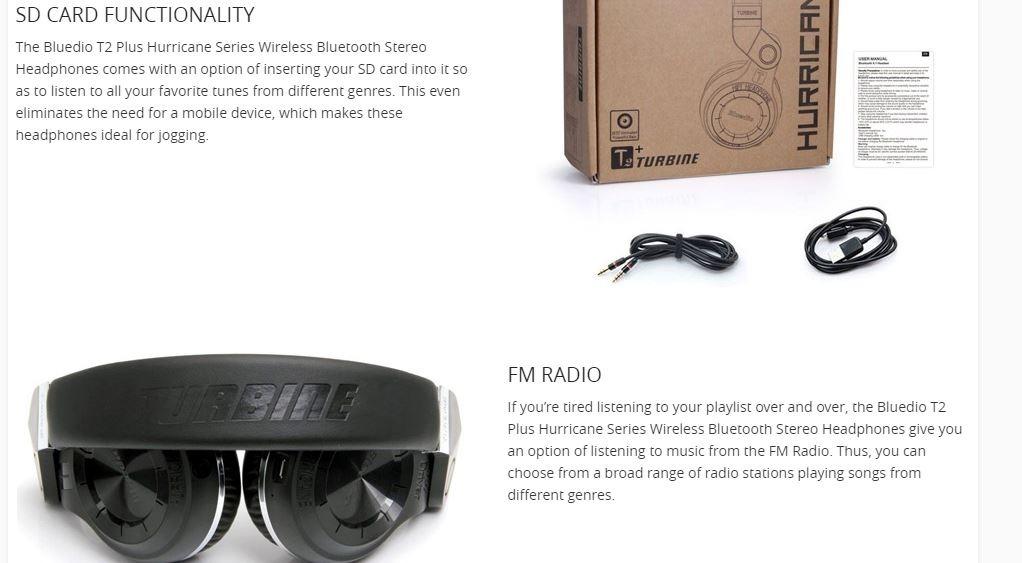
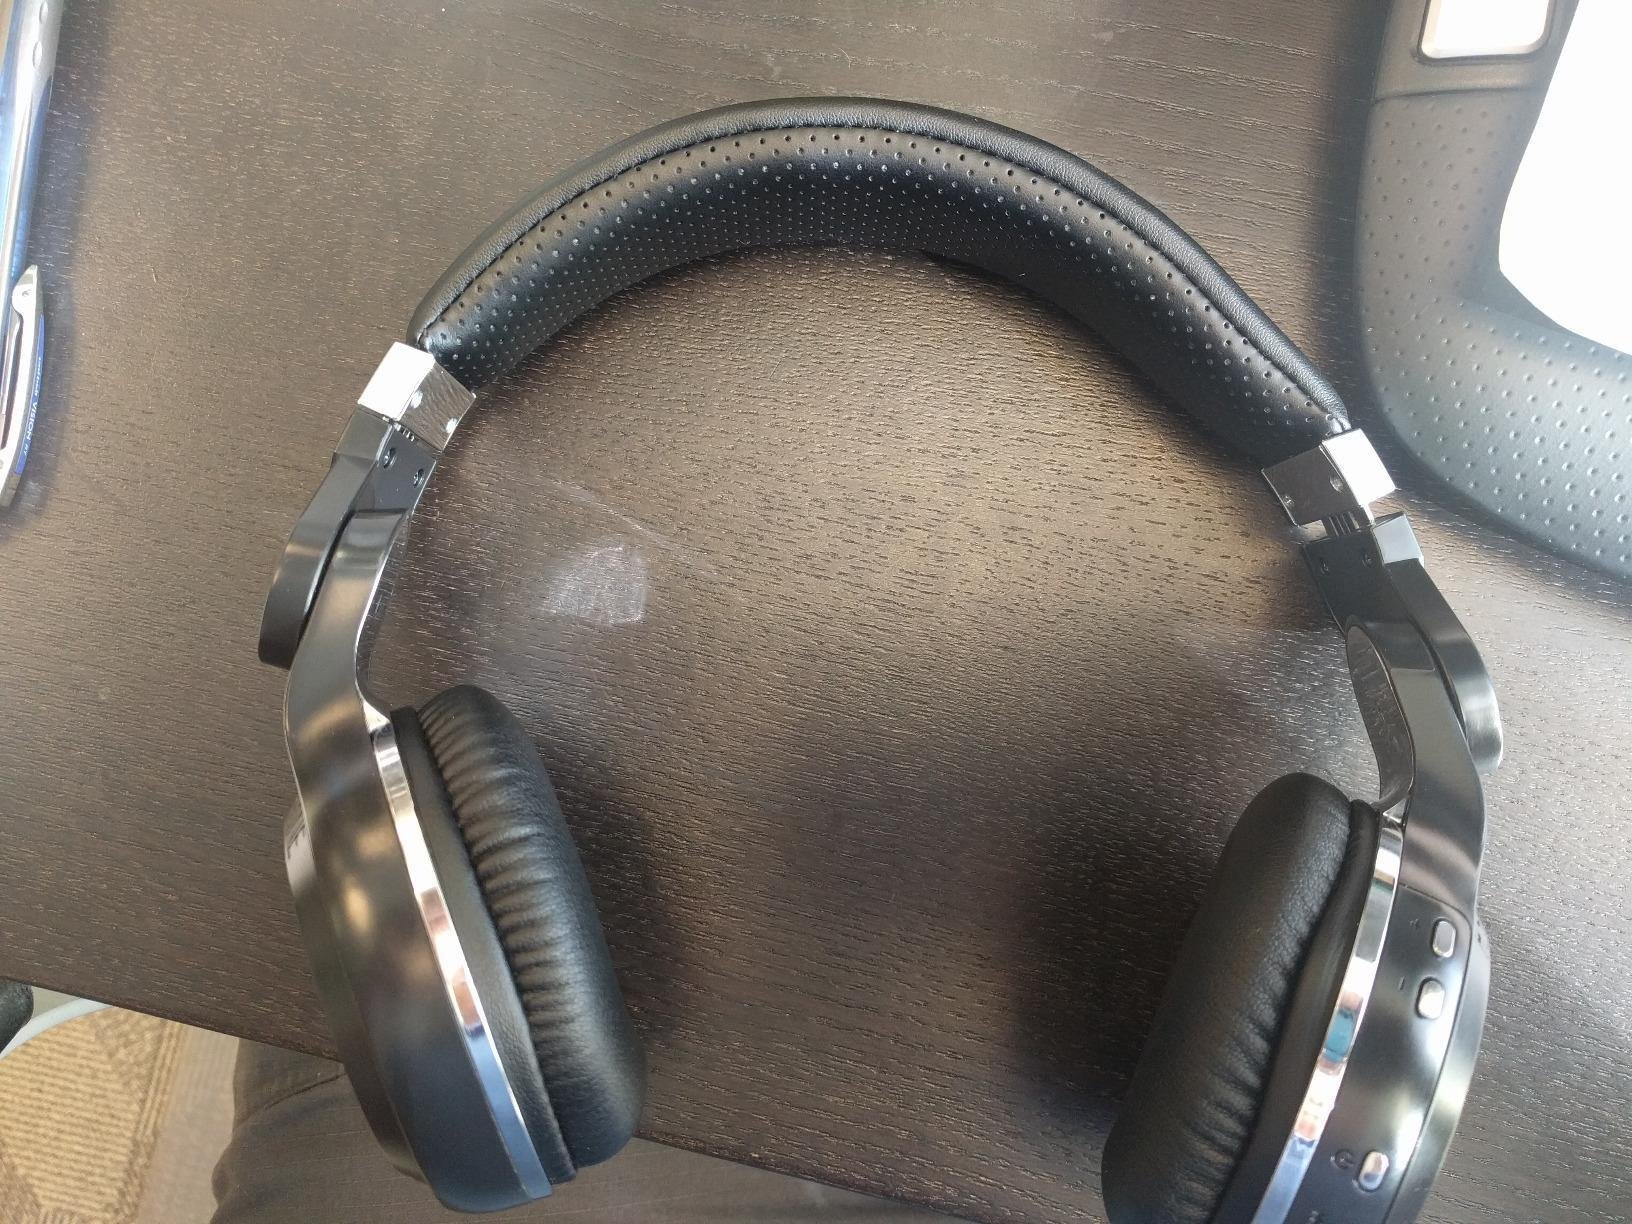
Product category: headphones
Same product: yes